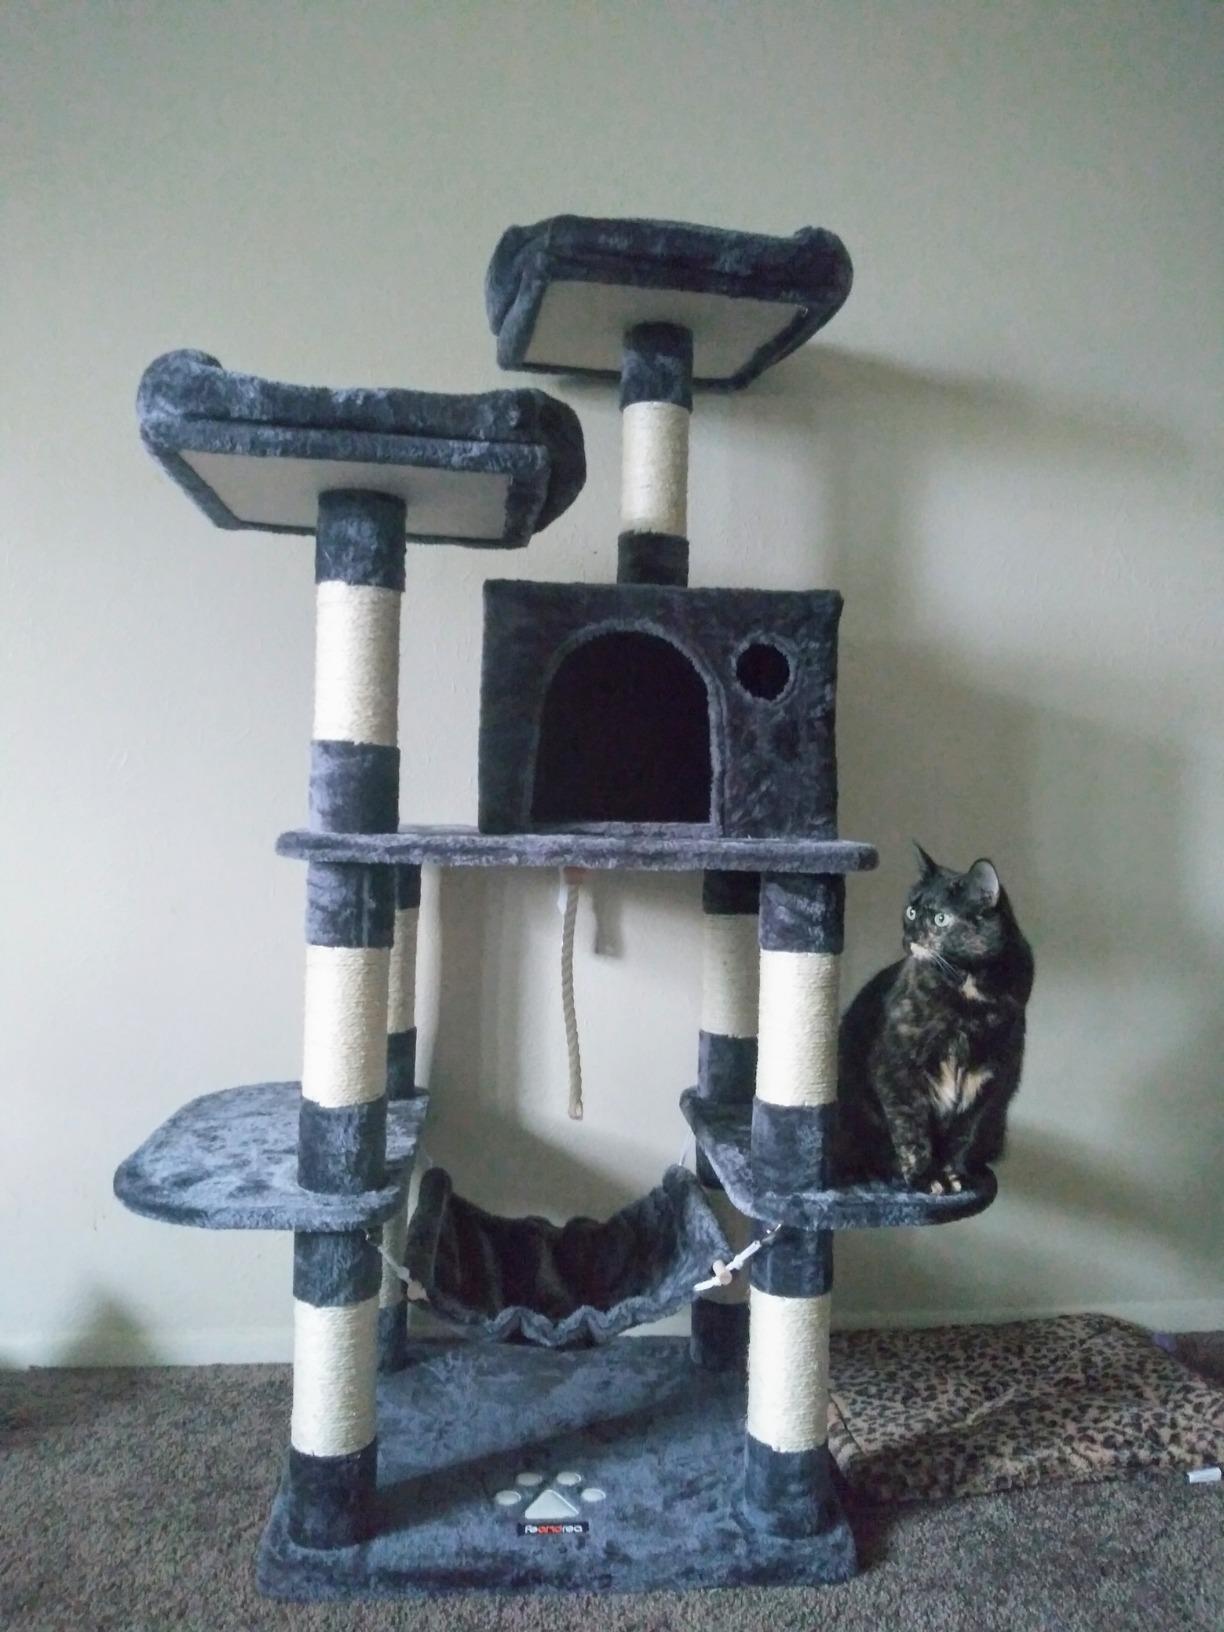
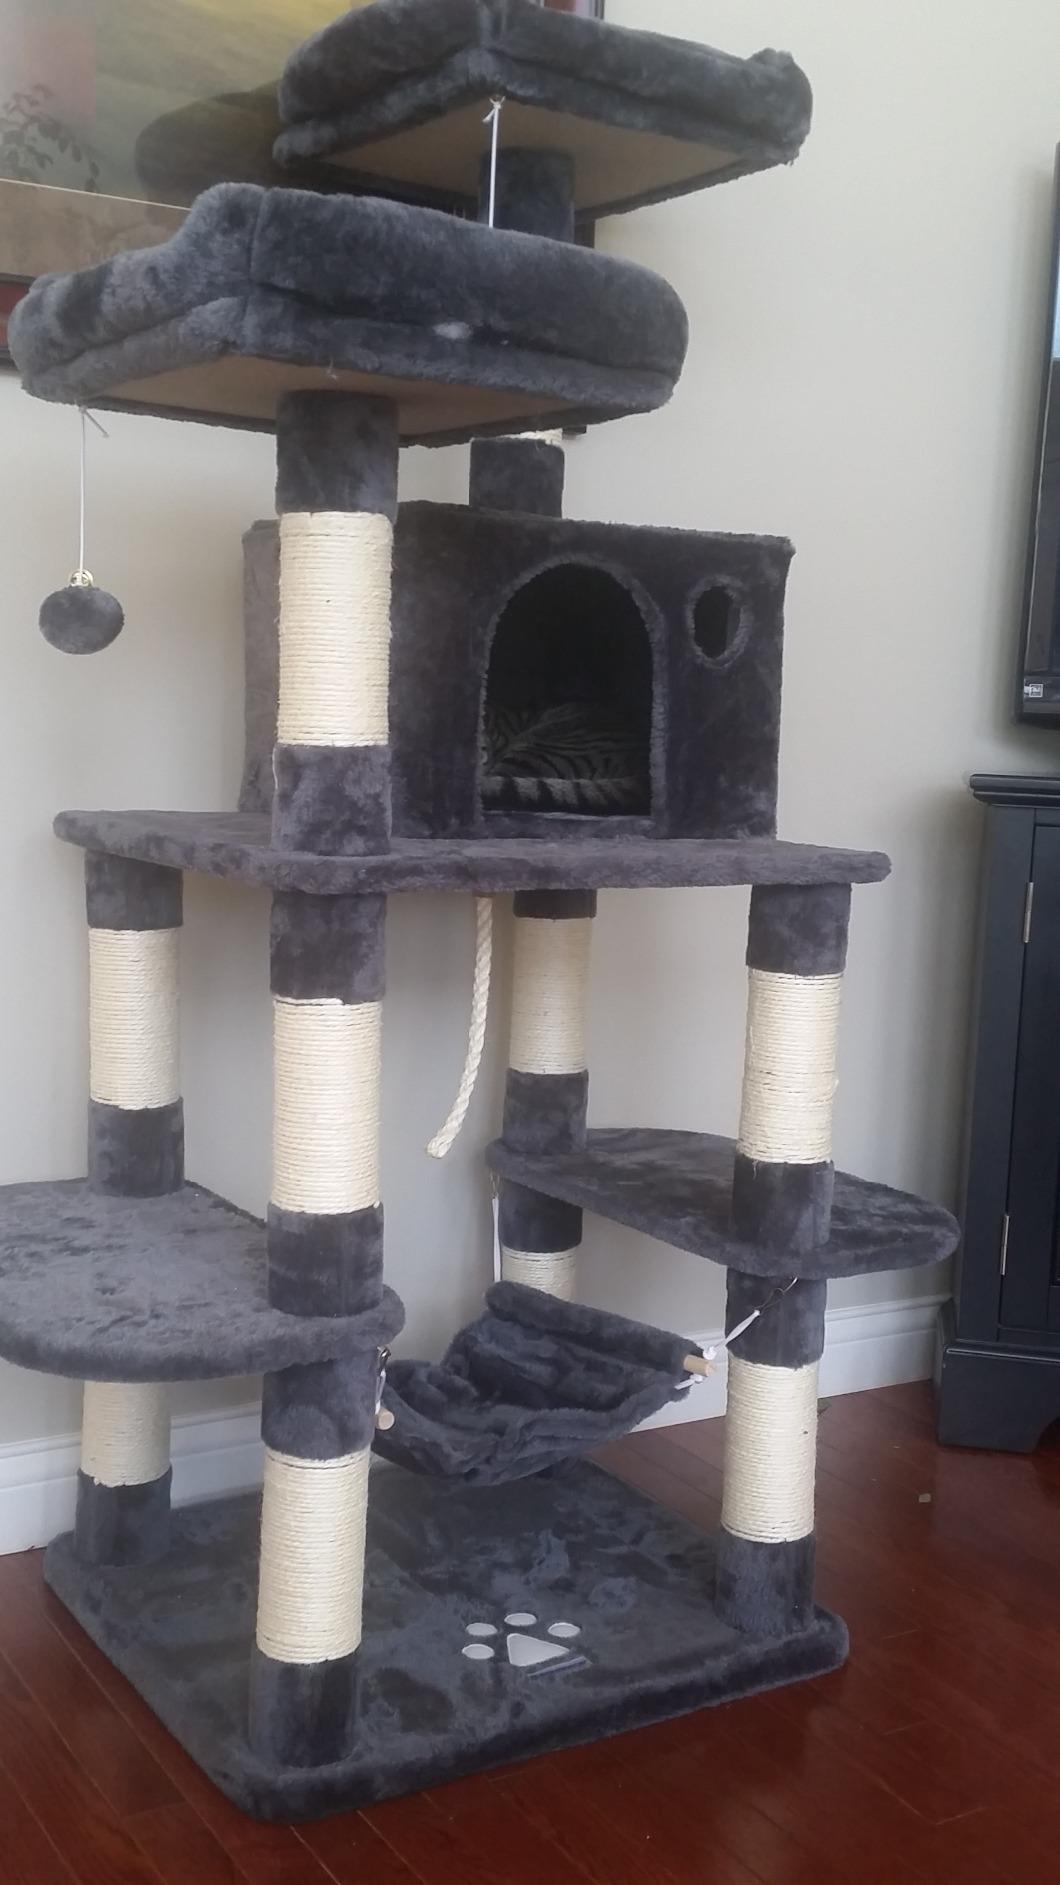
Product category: items_cat tree
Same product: yes